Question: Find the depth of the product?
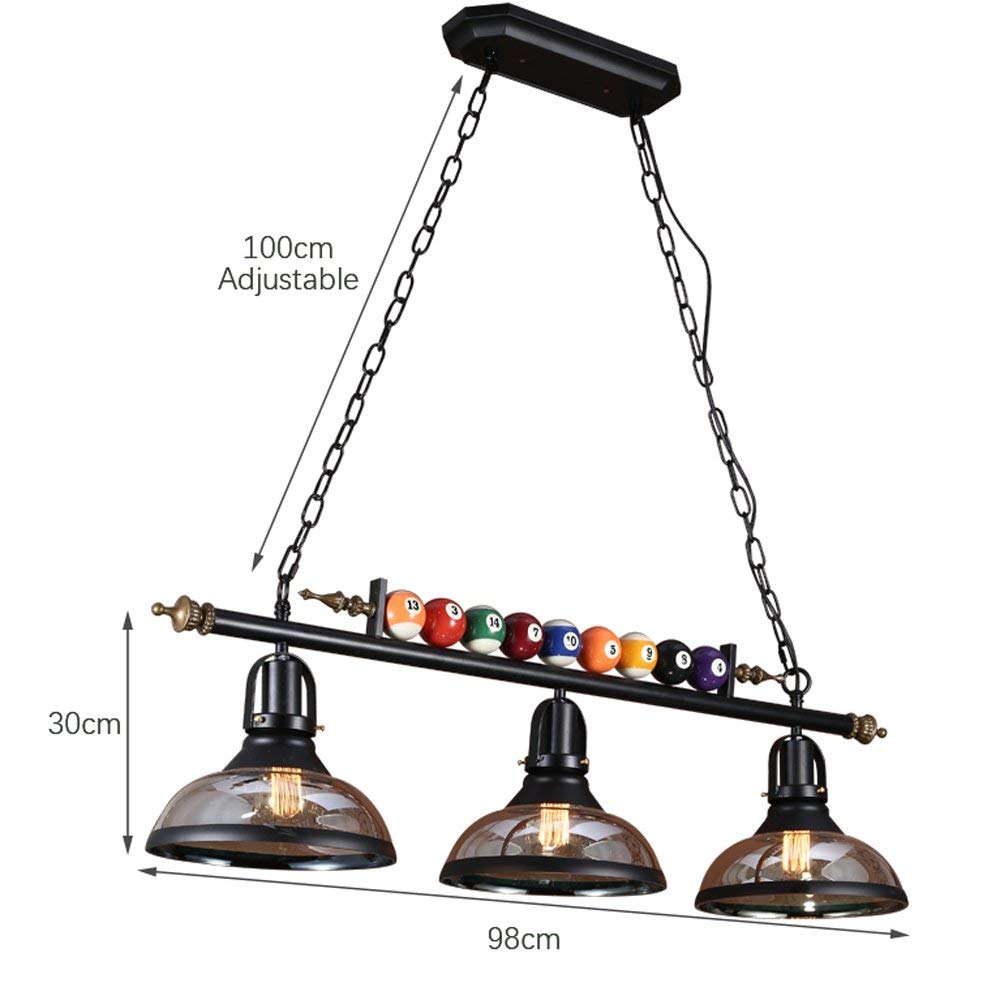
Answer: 98.0 centimetre